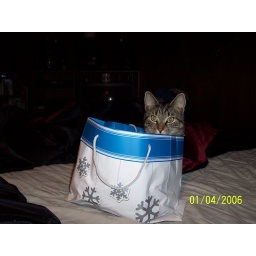
My cat Jinxy loved this one christmas bag and he slept in it for days